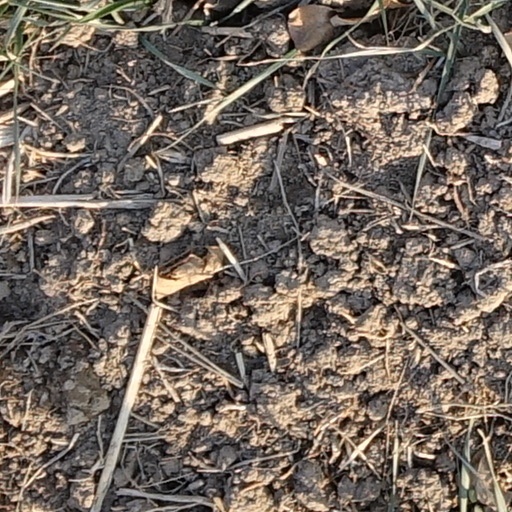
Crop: wheat